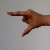
The image shows a hand gesture representing the letter 'Z' in Indian Sign Language.